Julia Novikova (soprano)

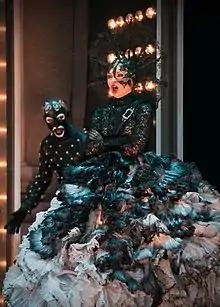
Novikova in 2012 Salzburg Festival

Julia Borisovna Novikova (born 5 October 1983) is a Russian coloratura soprano.